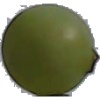
Label: Grape White 4